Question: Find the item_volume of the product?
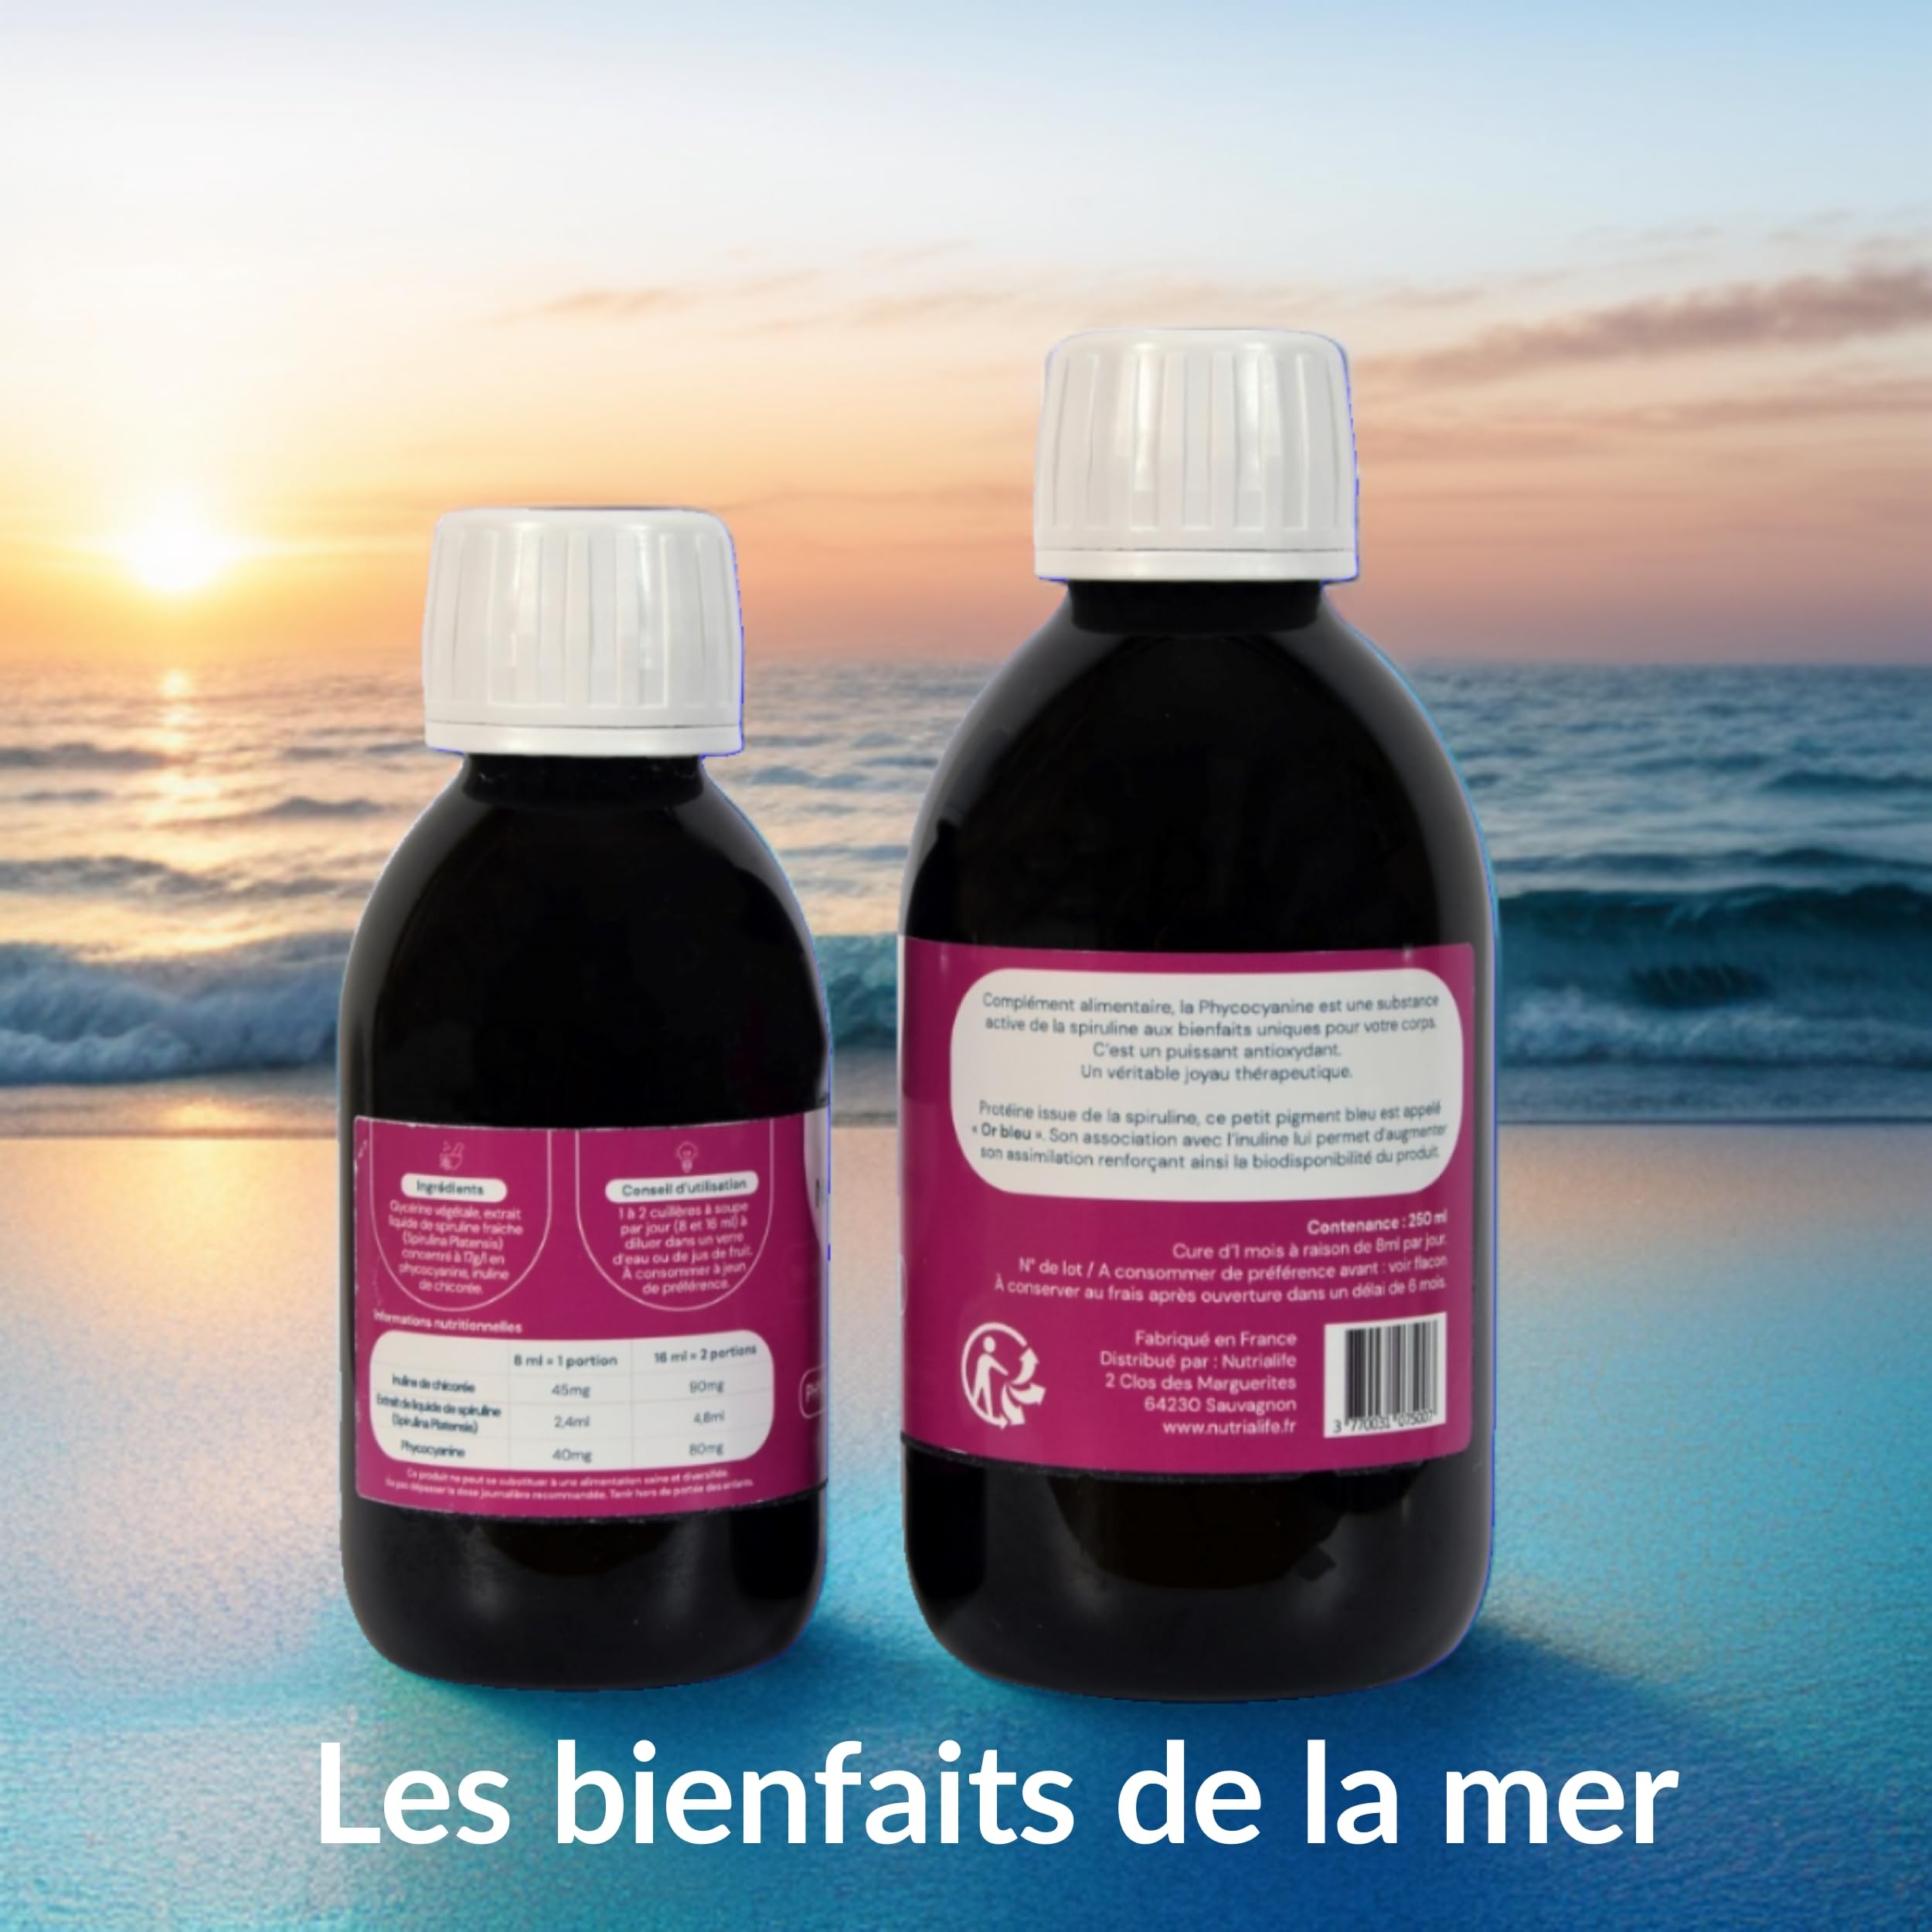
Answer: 250.0 millilitre